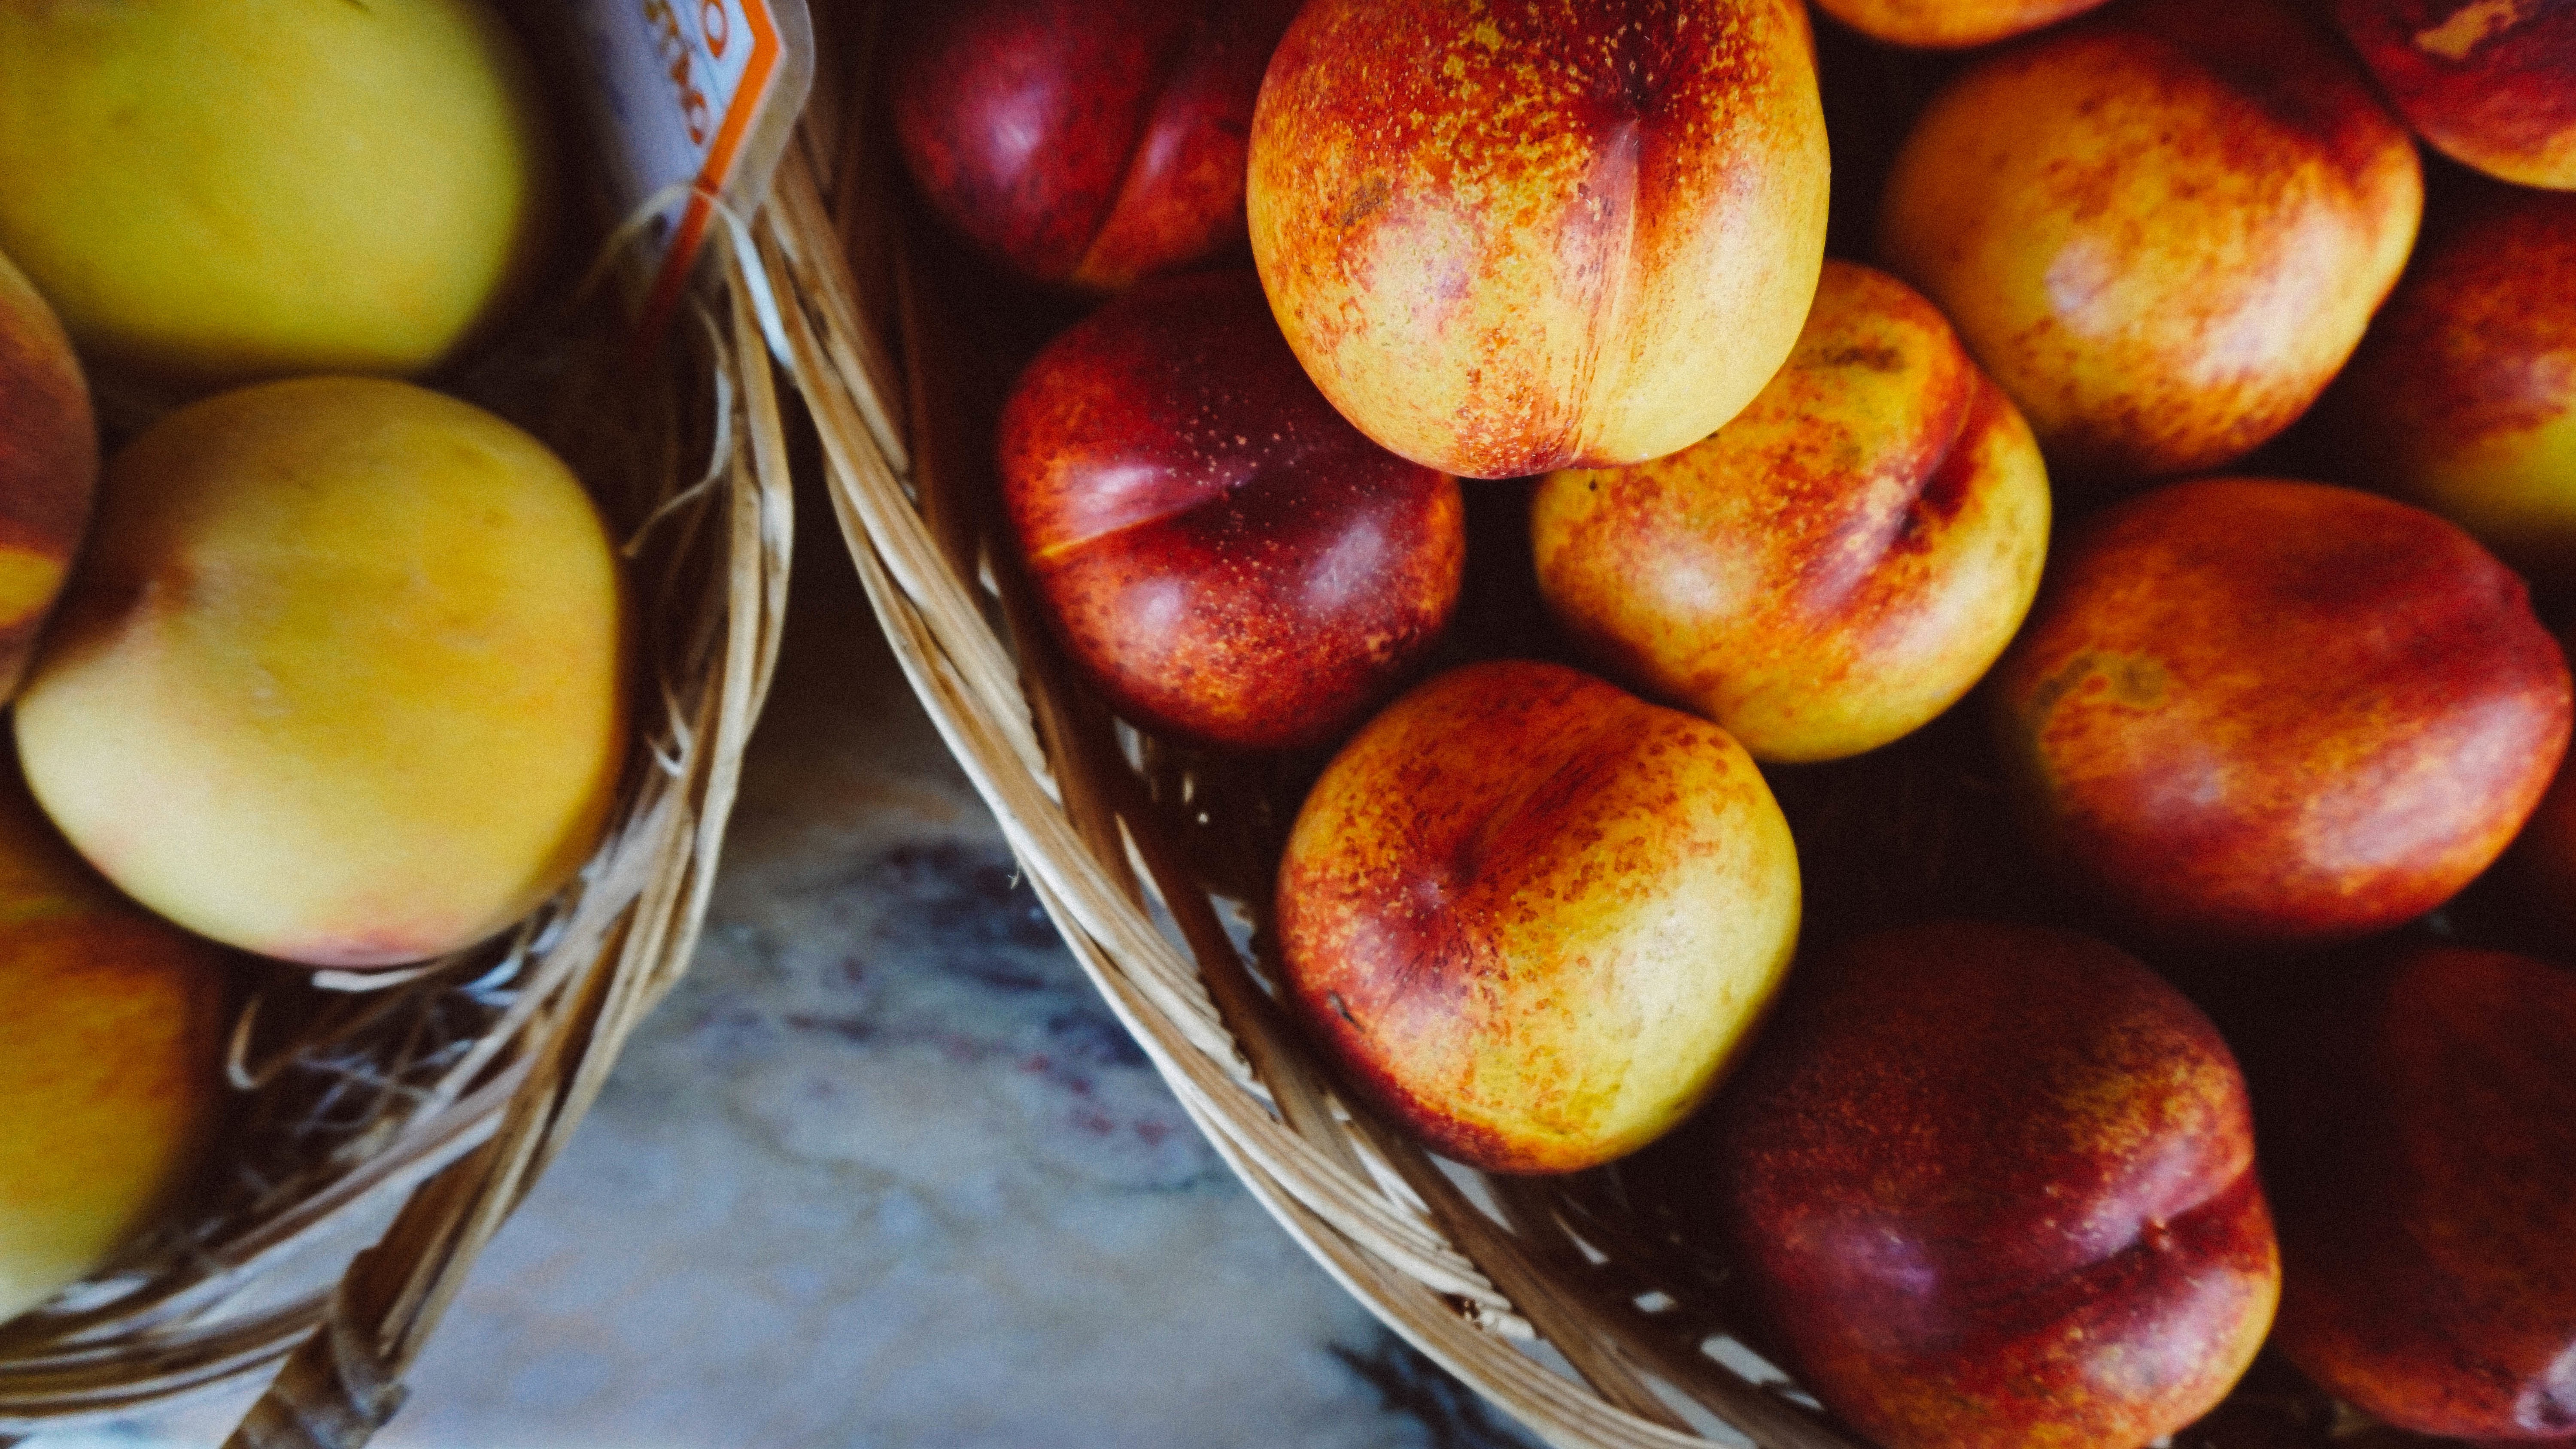
plant, fruit, food, produce, peach, flowering plant, rose family, nectarine, land plant